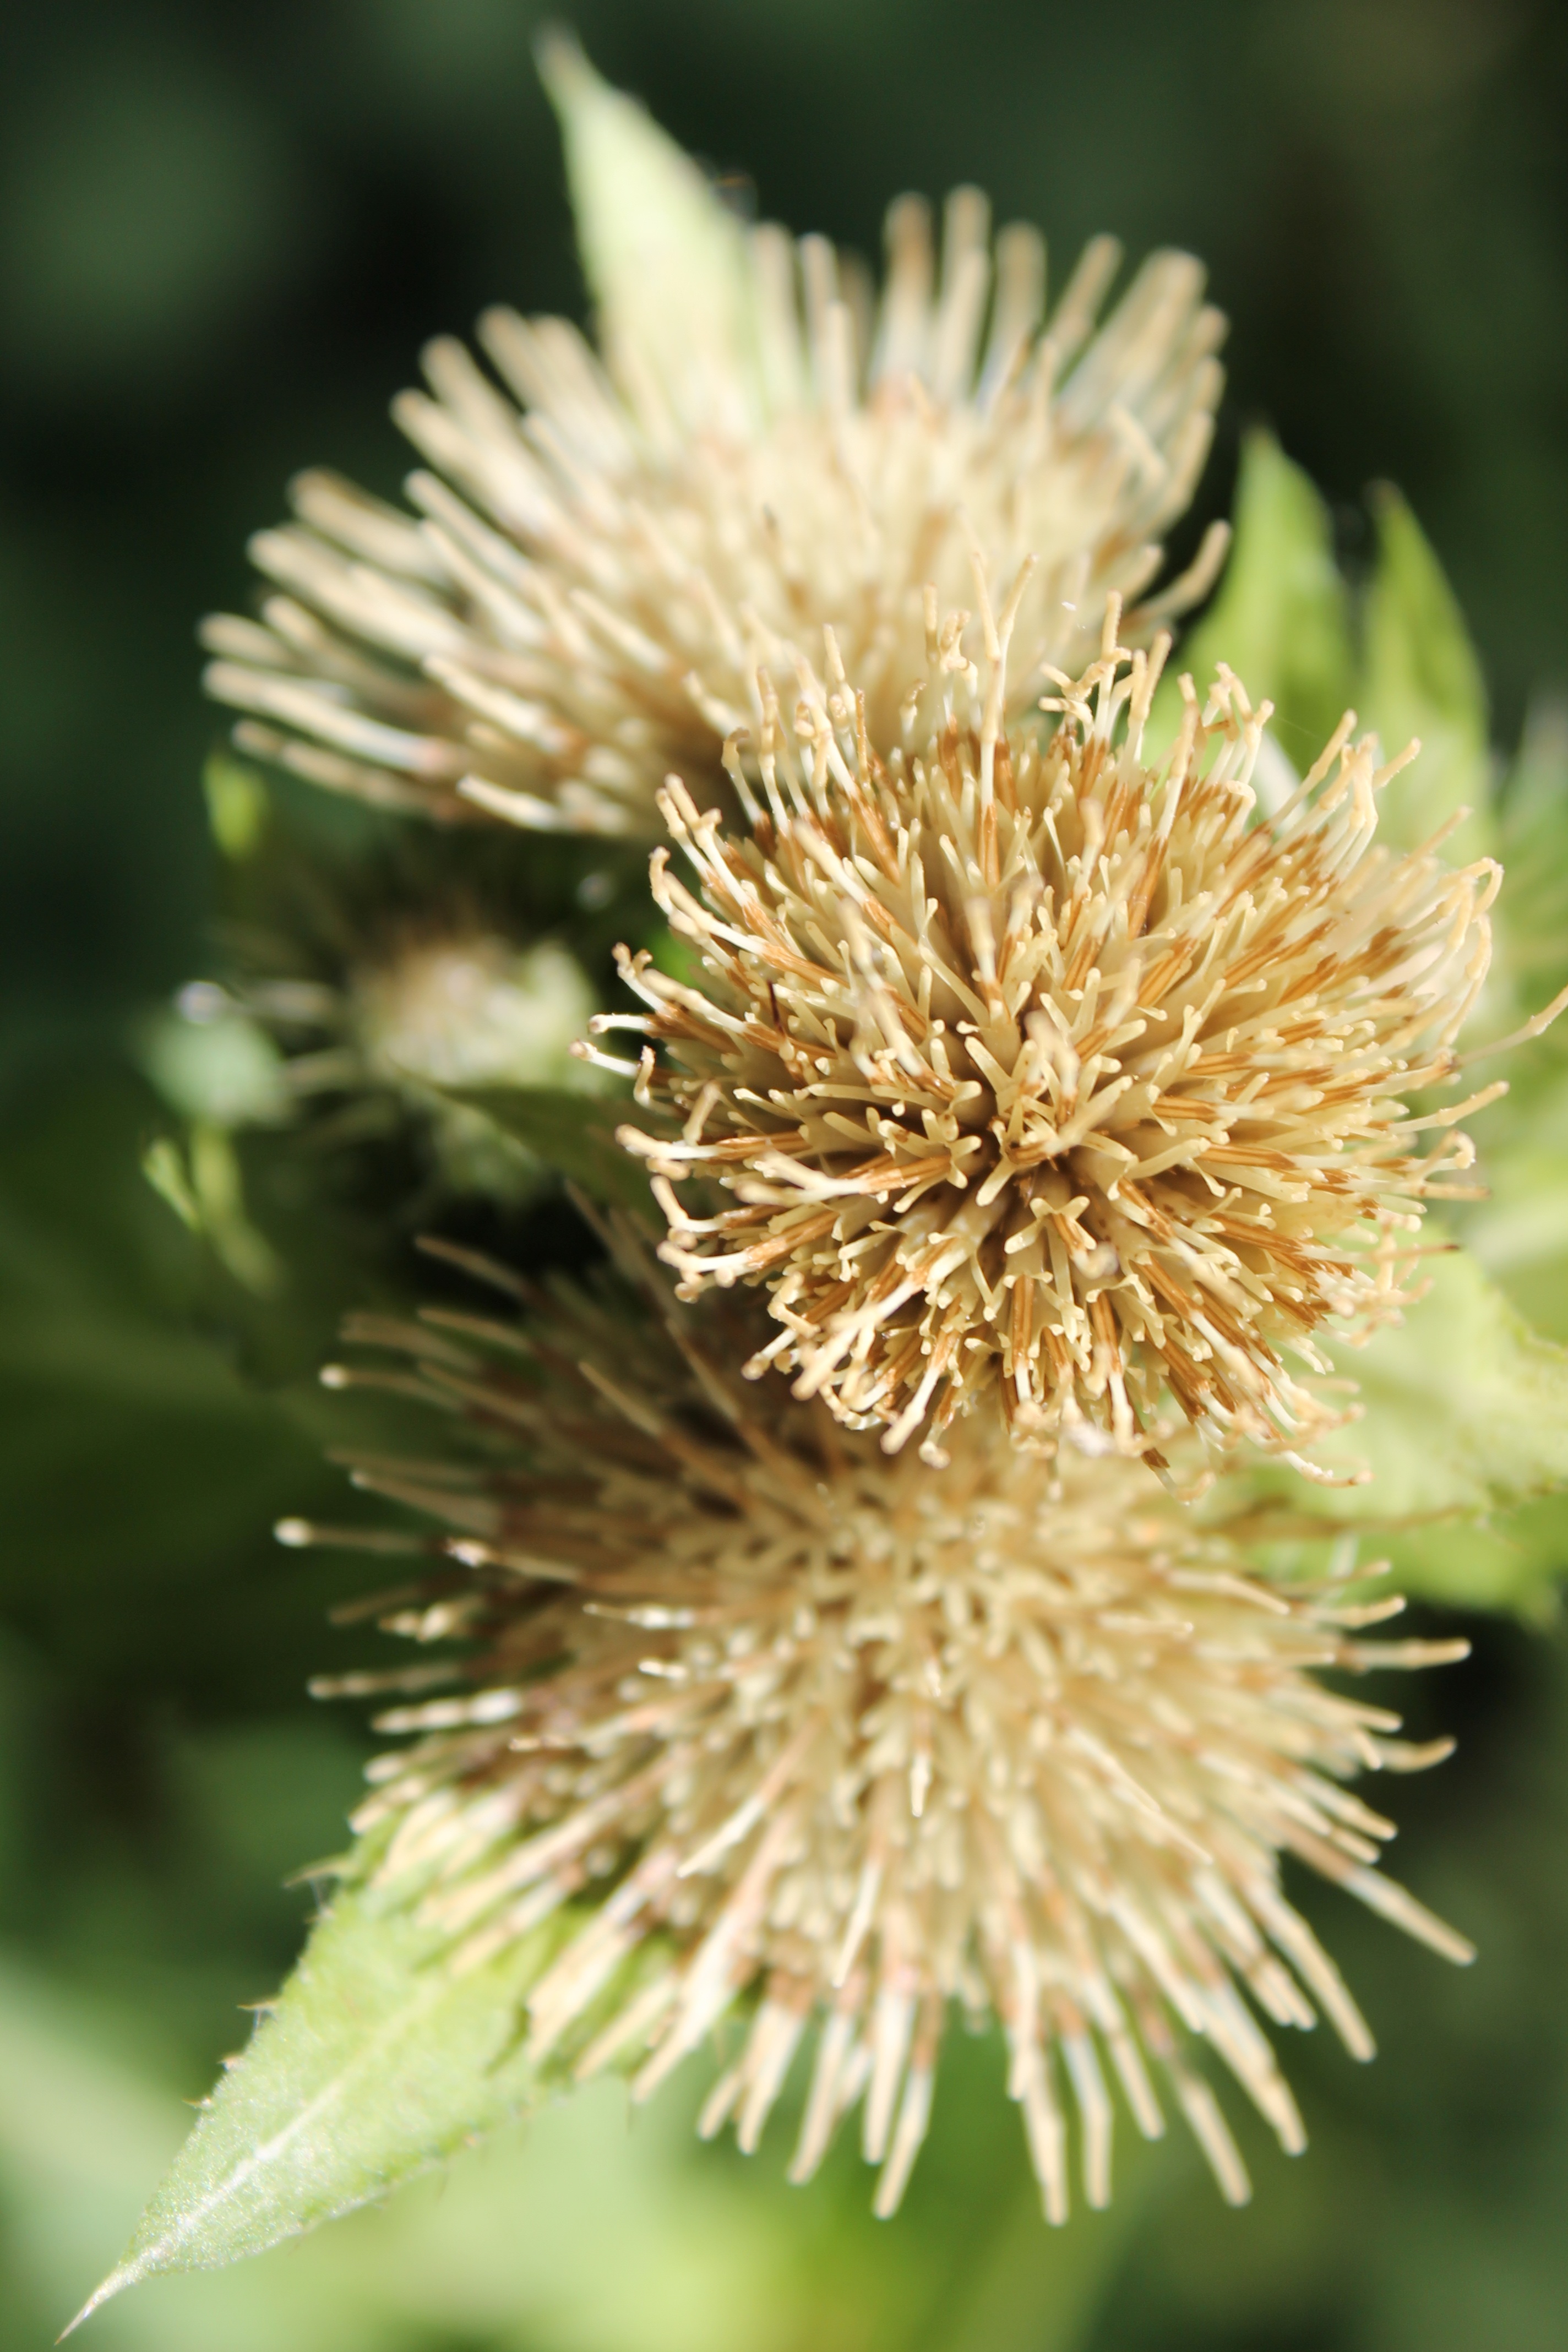
nature, branch, plant, photography, leaf, flower, green, produce, botany, close, flora, wildflower, close up, thistle, macro photography, flowering plant, daisy family, thistle flower, macro photo, plant stem, land plant, thorns spines and prickles